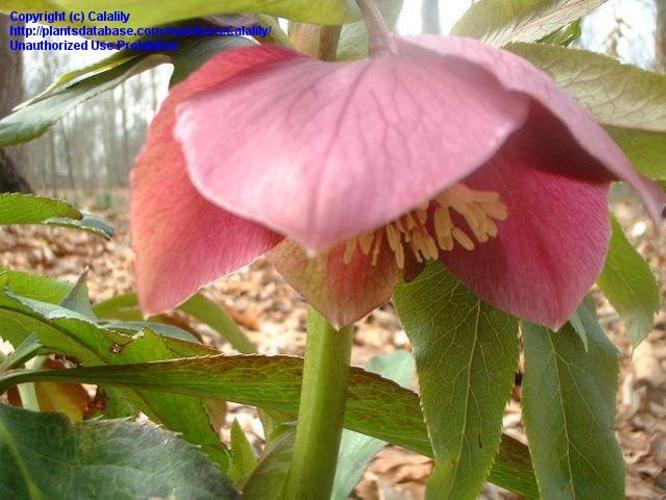
Label: lenten rose